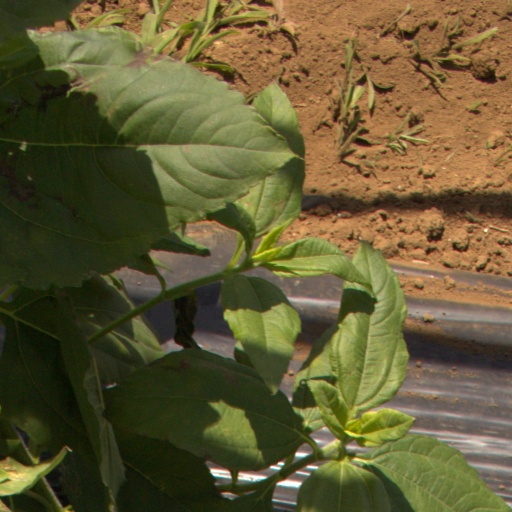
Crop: Jerusalem artichoke